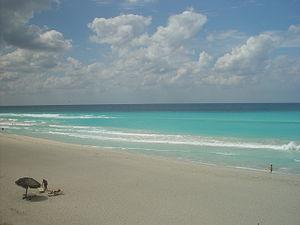
La péninsule de Hicacos est une péninsule de la côte nord de Cuba, dans la province de Matanzas. La station balnéaire de Varadero est située sur la péninsule. Son nom vient d'une espèce de cactus.